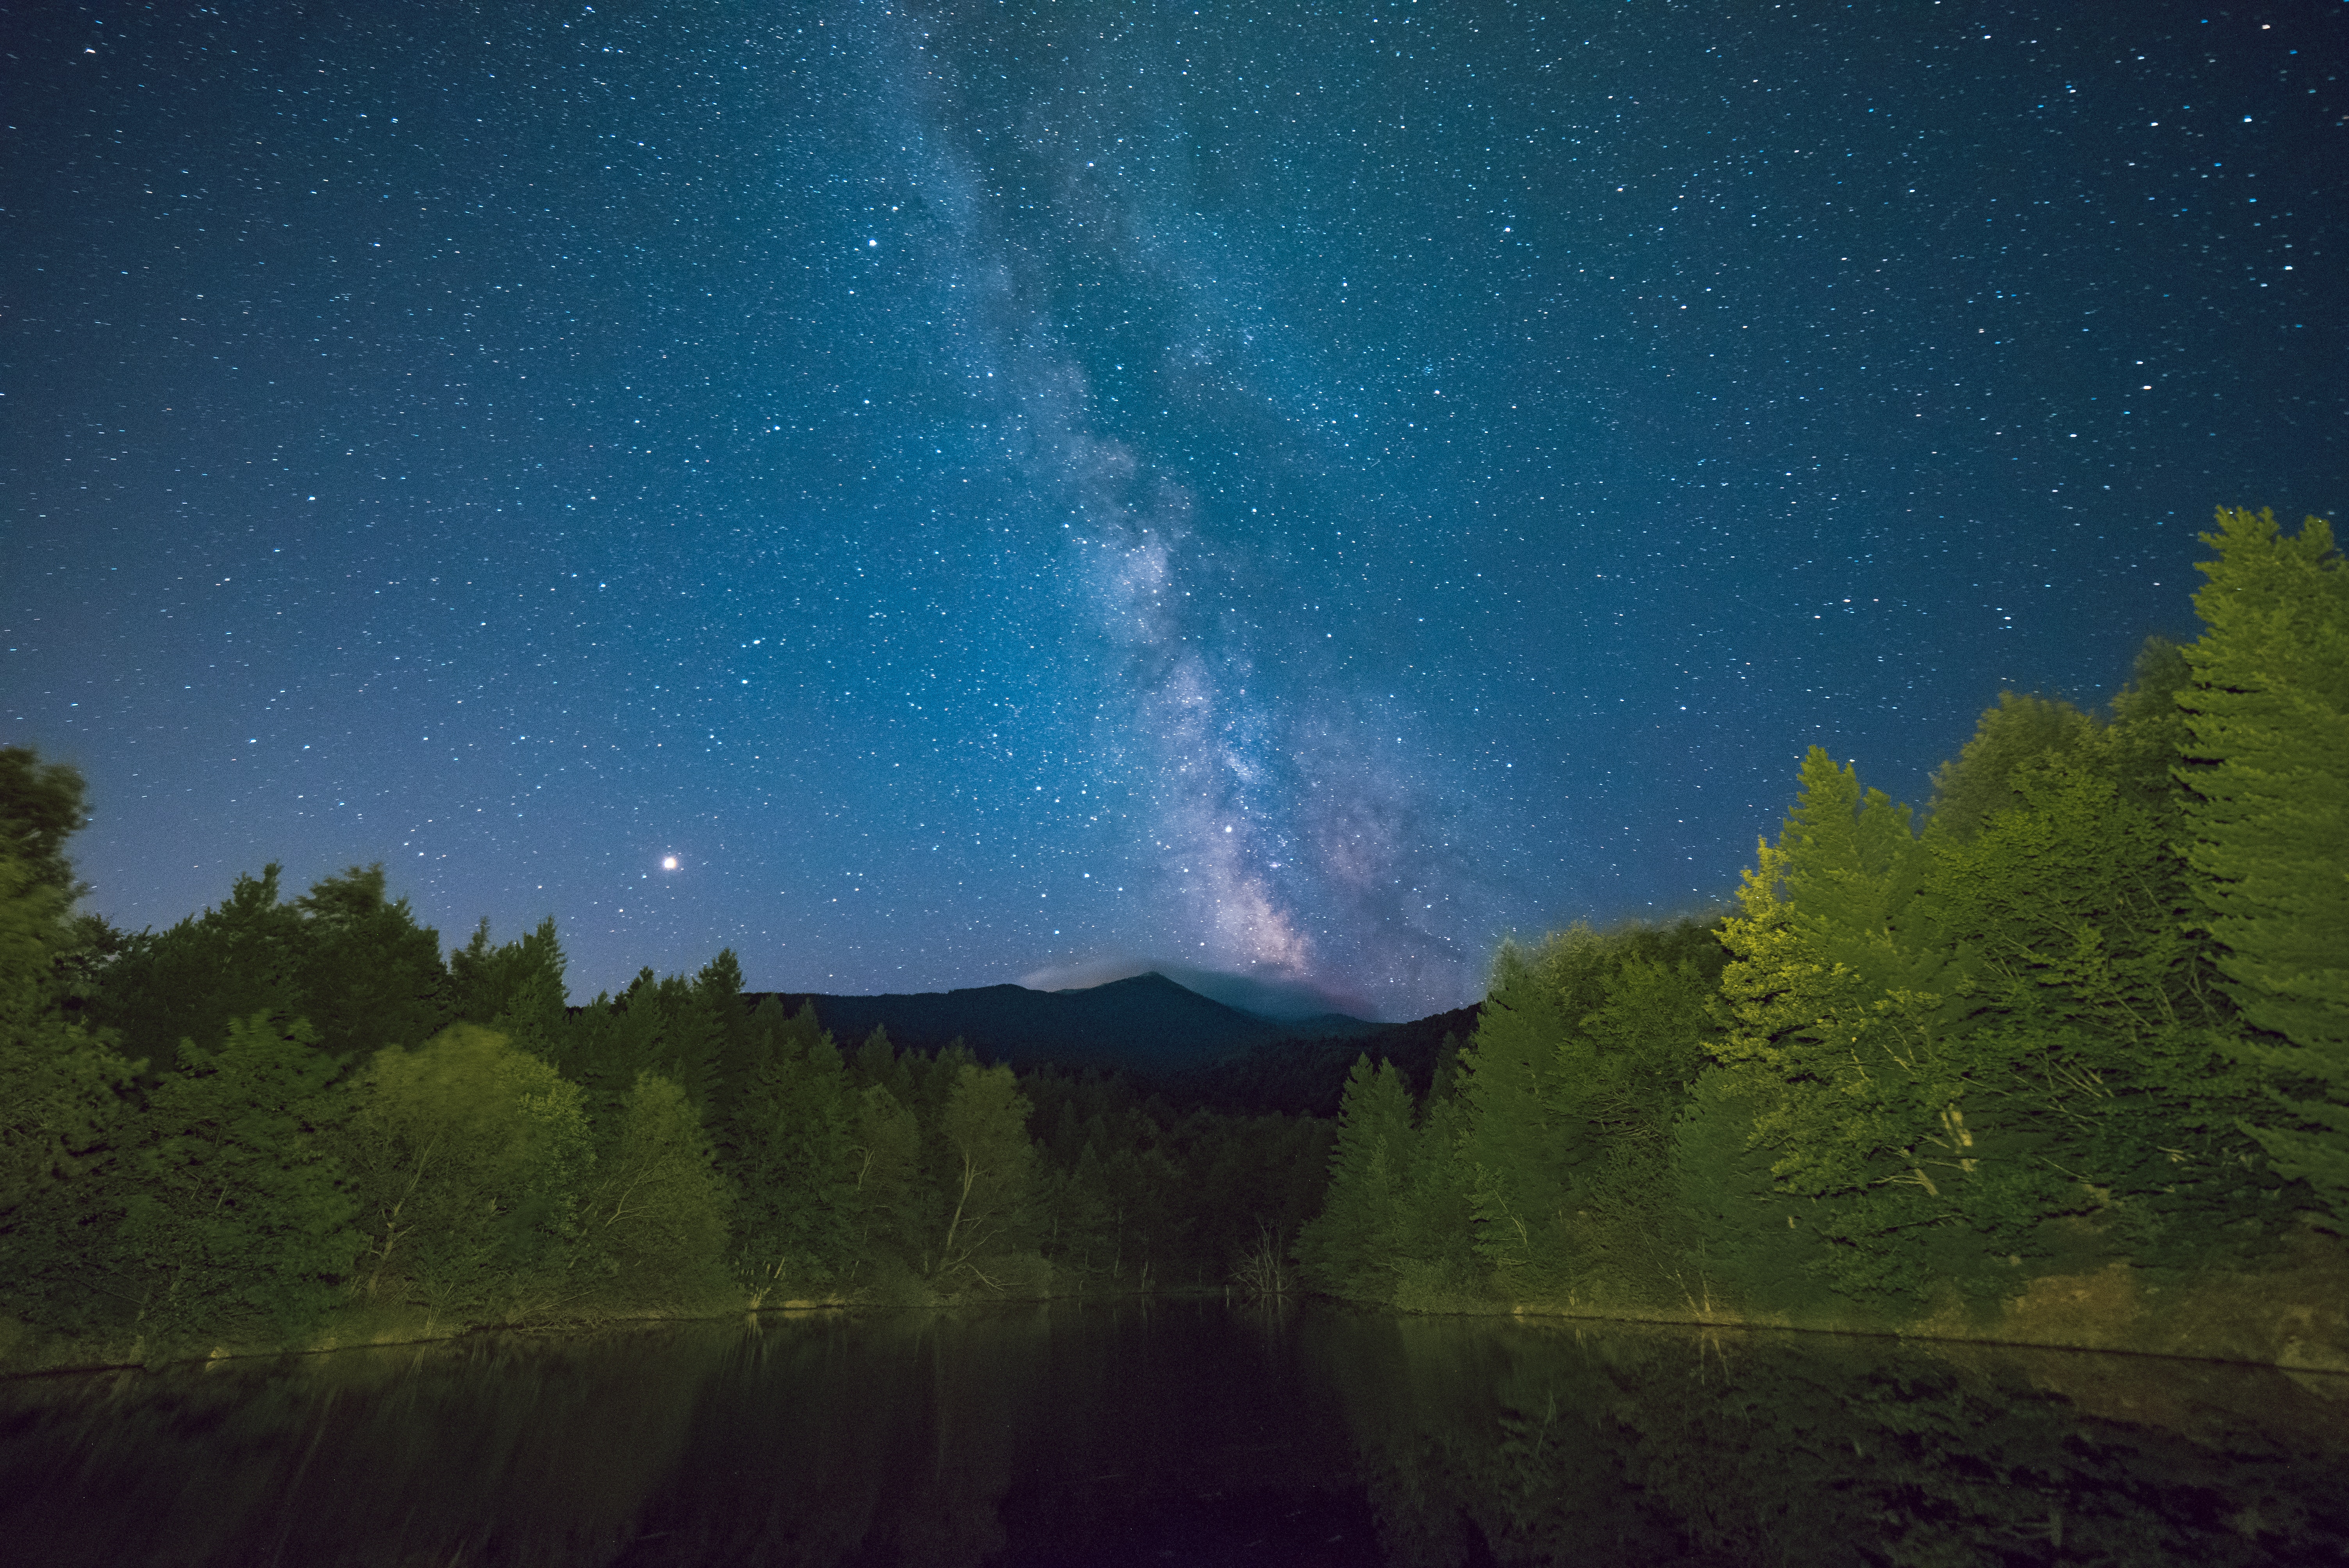
sky, nature, atmosphere, atmospheric phenomenon, light, night, natural landscape, tree, star, astronomical object, landscape, space, midnight, aurora, road, world, universe, darkness